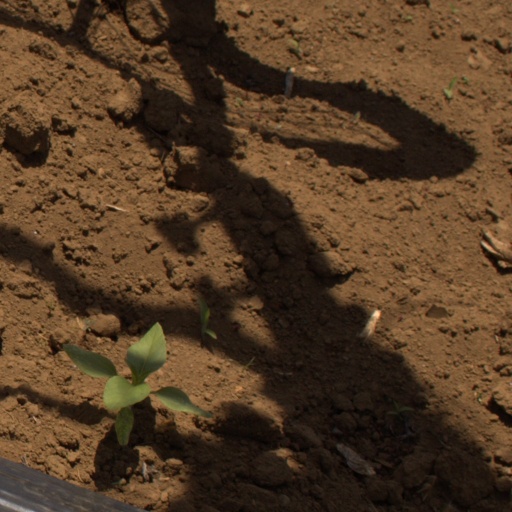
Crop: Jerusalem artichoke